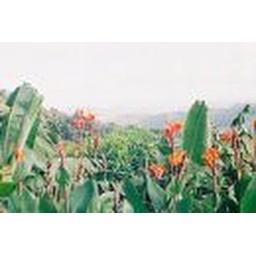
flower field on top of a mountain in puerto rico